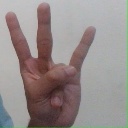
अक्षर: क्ष